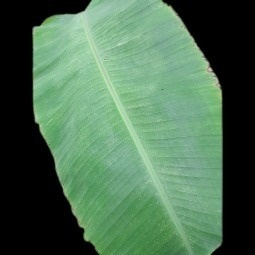
Label: Sulphur